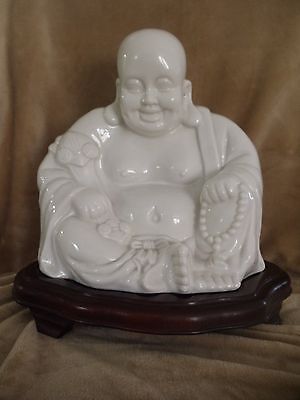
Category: lamp